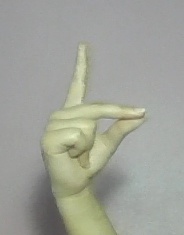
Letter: ta